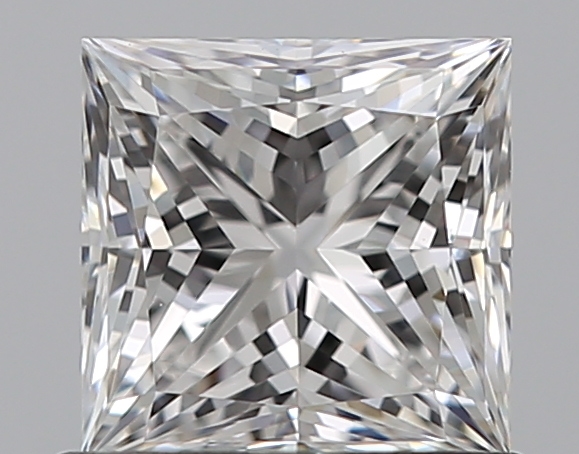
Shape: princess
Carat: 0.72
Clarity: VVS2
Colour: E
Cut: EX
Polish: EX
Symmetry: EX
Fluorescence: F
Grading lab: GIA
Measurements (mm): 4.87 x 4.84 x 3.53